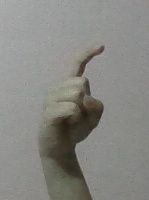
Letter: ra